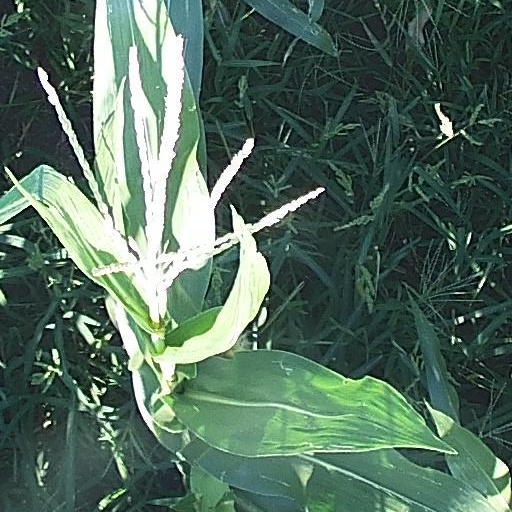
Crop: maize; corn